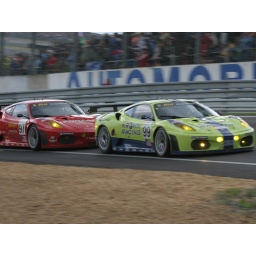
Rush of Risi's. The green Krohn car would finish 3rd in class. (Photo: Marshall Pruett)